Answer in natural language. How many Doorways are visible in the scene? Choose between the following options: 5, 4, 2, 3 or 1
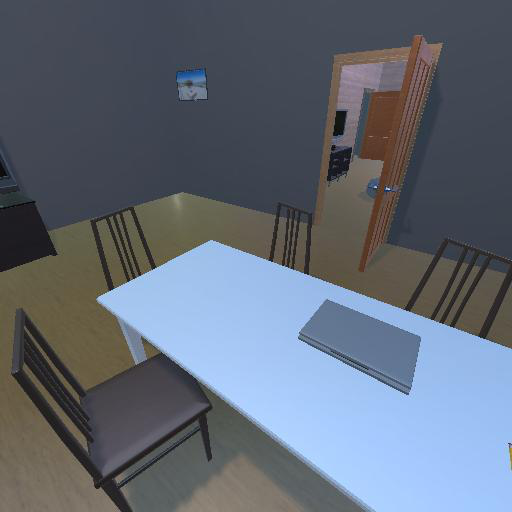
<answer>2</answer>